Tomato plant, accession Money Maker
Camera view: horizontal (90 deg, fisheye); turntable rotation: 120 degrees
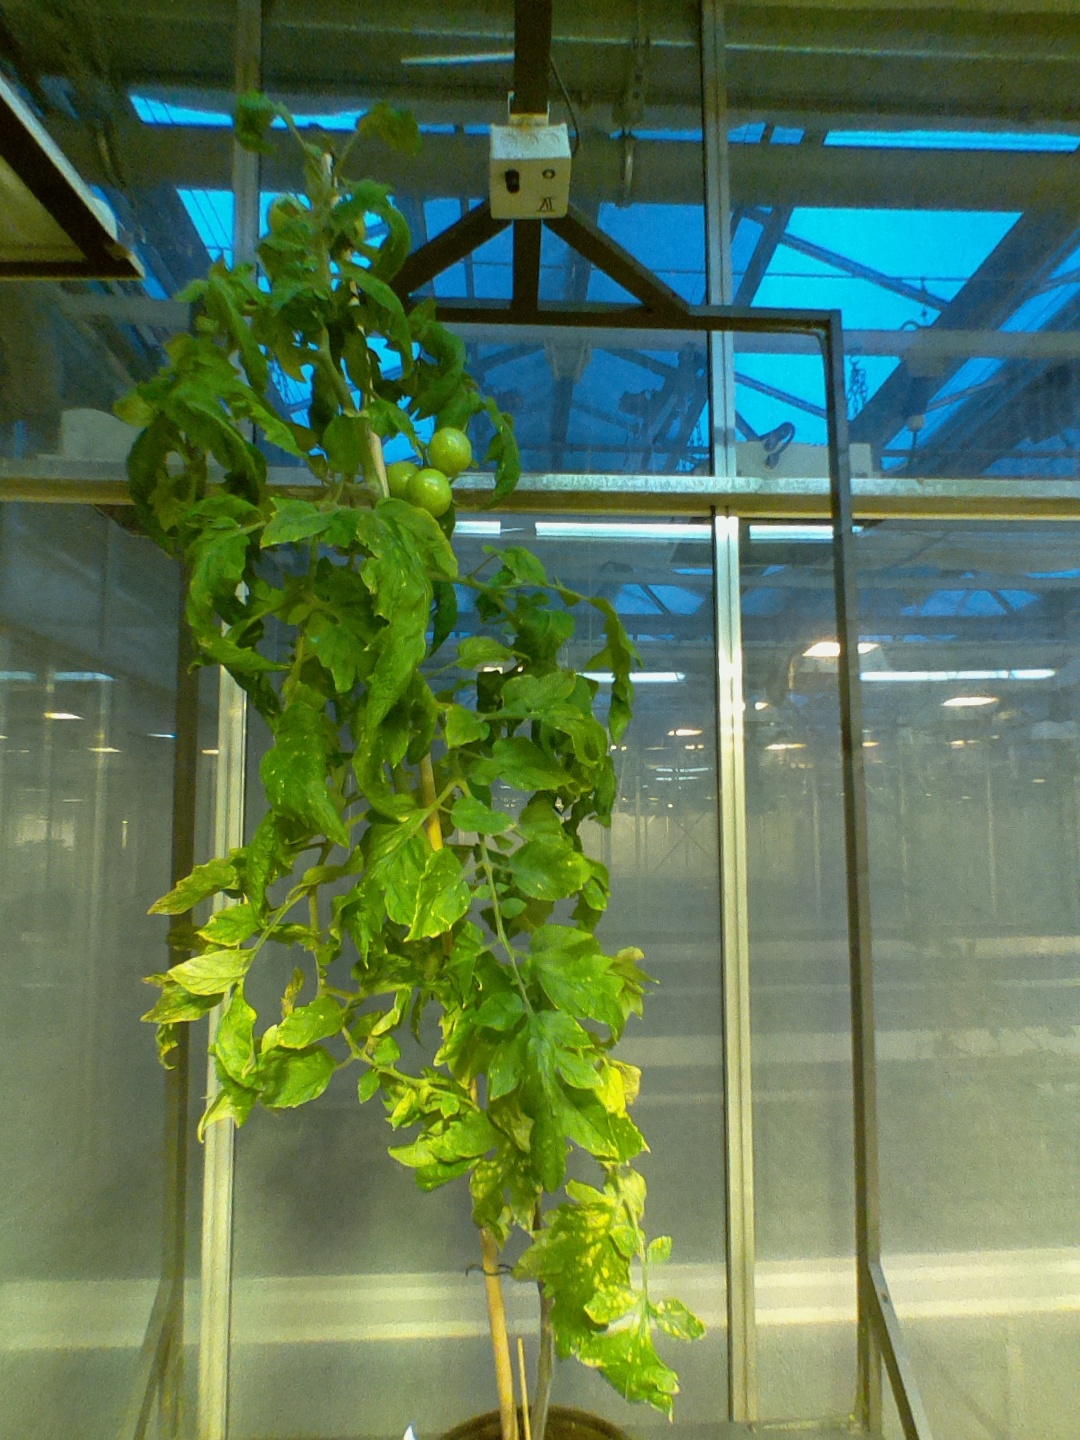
BBCH growth stage 78: 80% -90% of final fruit size